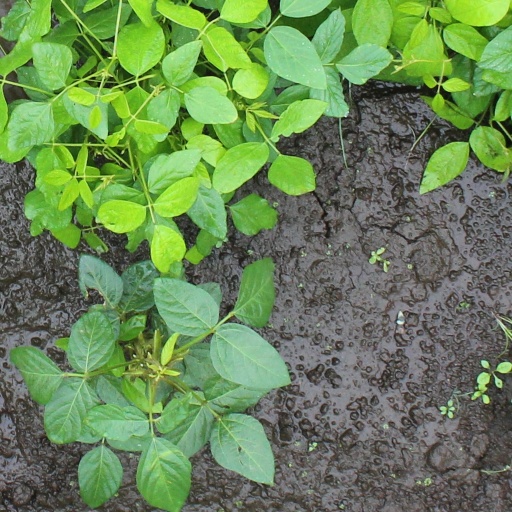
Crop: soybean